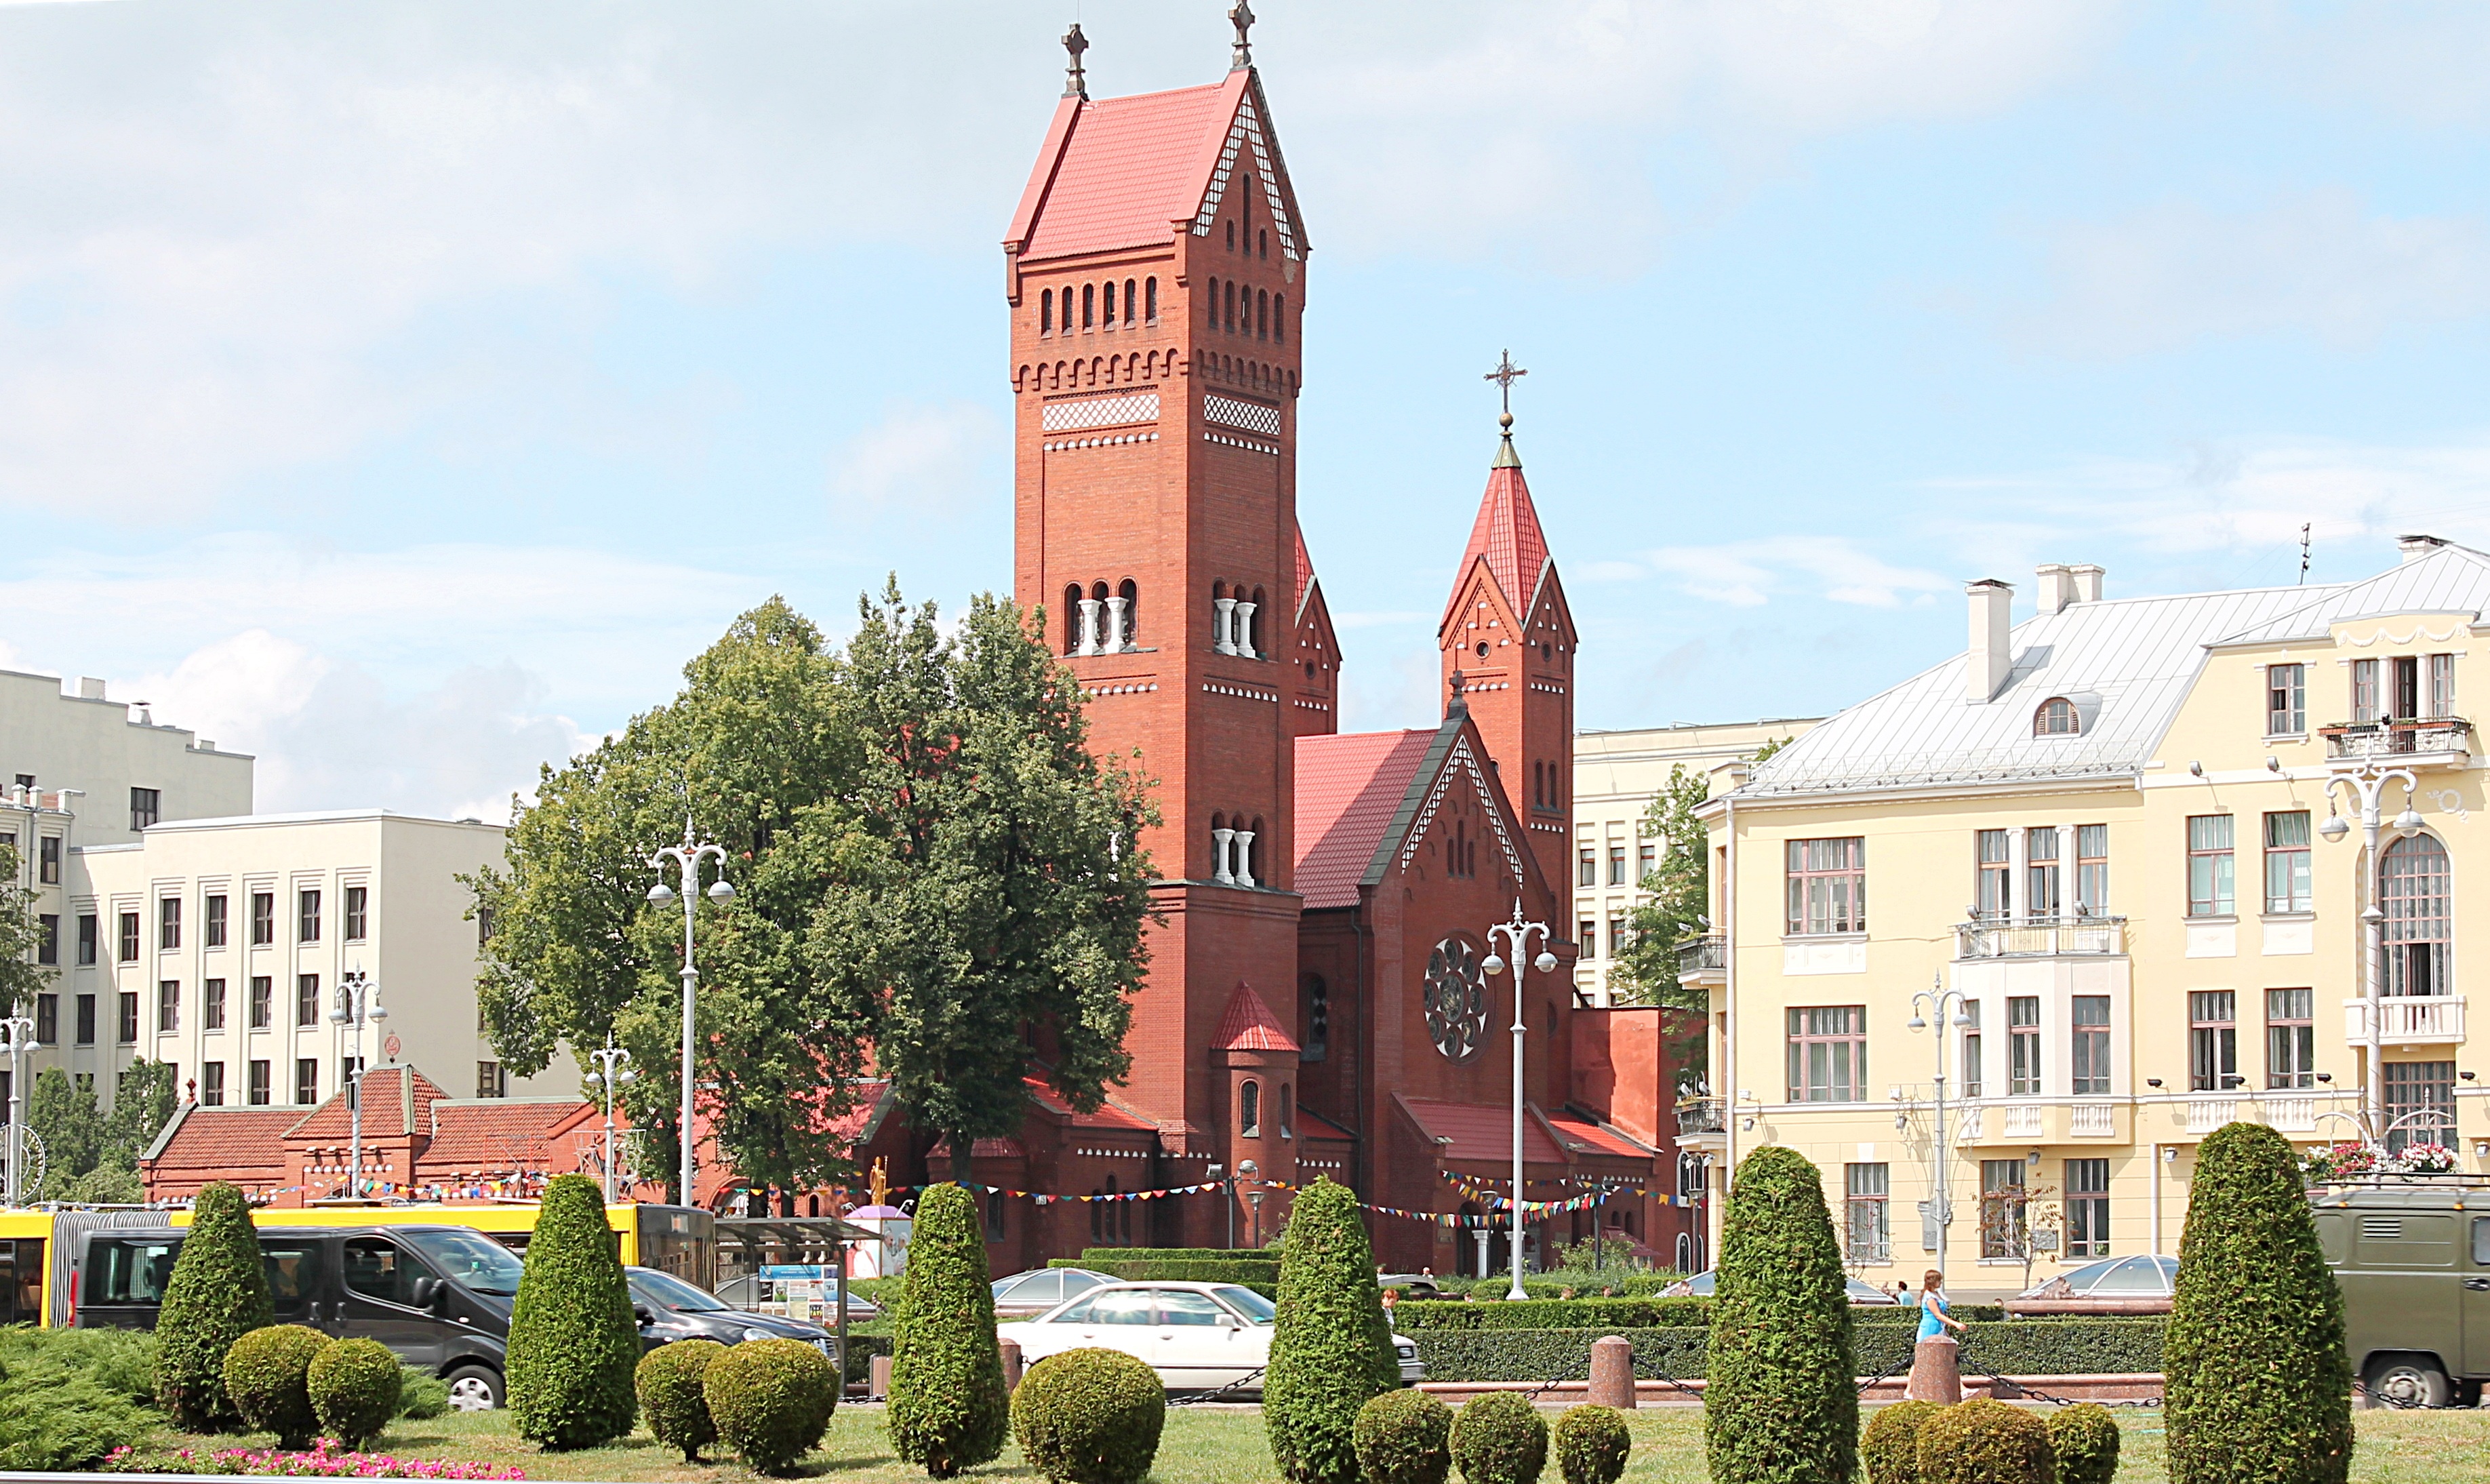
town, building, palace, city, downtown, plaza, landmark, church, tourism, waterway, town square, neighbourhood, beautiful view, tours, city streets, minsk, human settlement